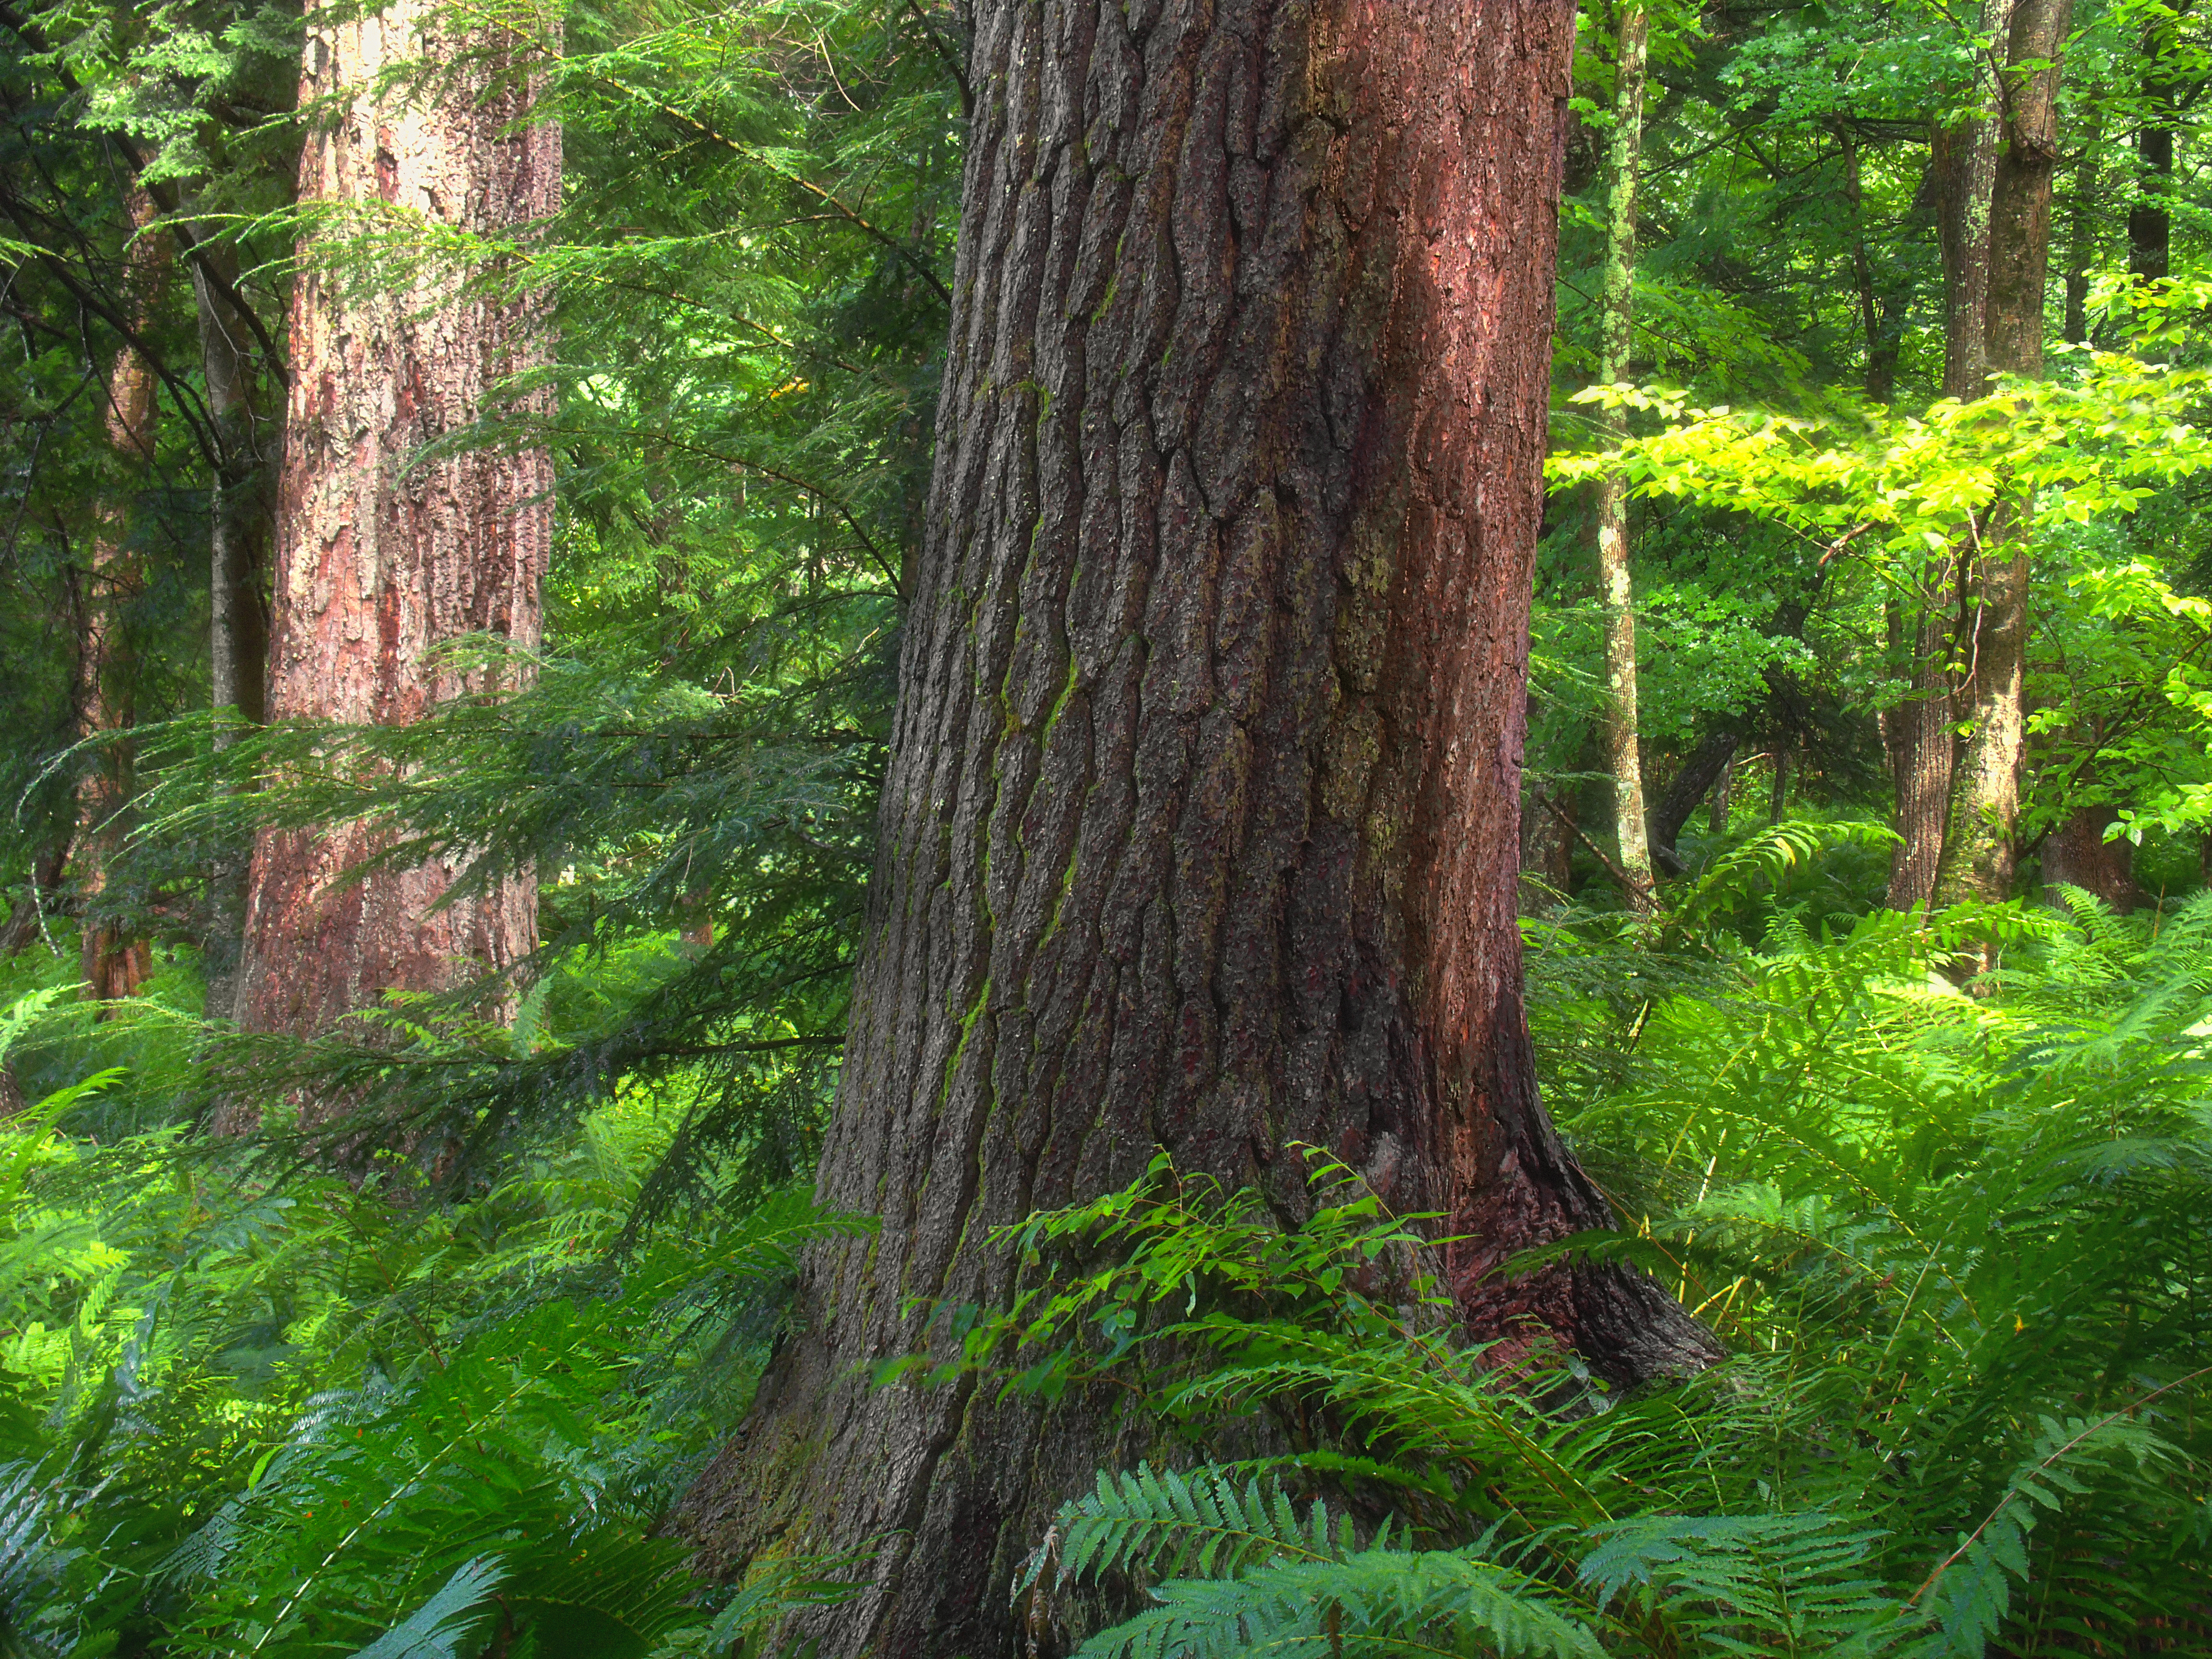
tree, nature, forest, creek, plant, hiking, trail, trunk, summer, stream, green, jungle, botany, trees, creativecommons, coniferous, spruce, vegetation, rainforest, poconos, deciduous, pikecounty, palustrine, hemlocks, easternhemlocks, tsugacanadensis, palustrineforest, understory, undergrowth, ferns, cinnamonferns, osmundacinnamomea, pennsylvania, delawarestateforest, hemlockswamp, bushkill, millrift, stairwaywildarea, grove, woodland, habitat, ecosystem, biome, old growth forest, natural environment, woody plant, temperate broadleaf and mixed forest, temperate coniferous forest, land plant